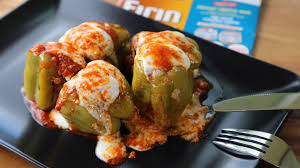
Yemek: biber_dolmasi